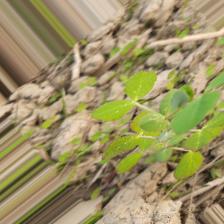
Label: Powdery Mildew